2010 Winter Olympics

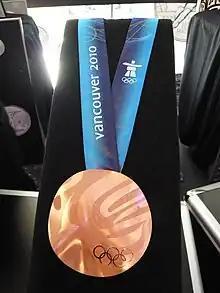
Bronze Medal of 2010 Winter Olympics

The top ten listed NOCs by number of gold medals are listed below. The host nation, Canada, is highlighted.